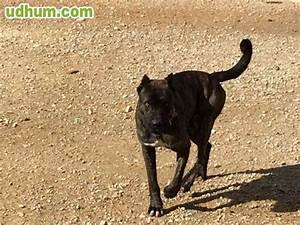
Label: cane